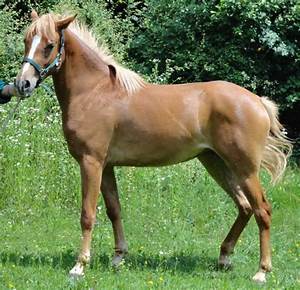
Label: horse